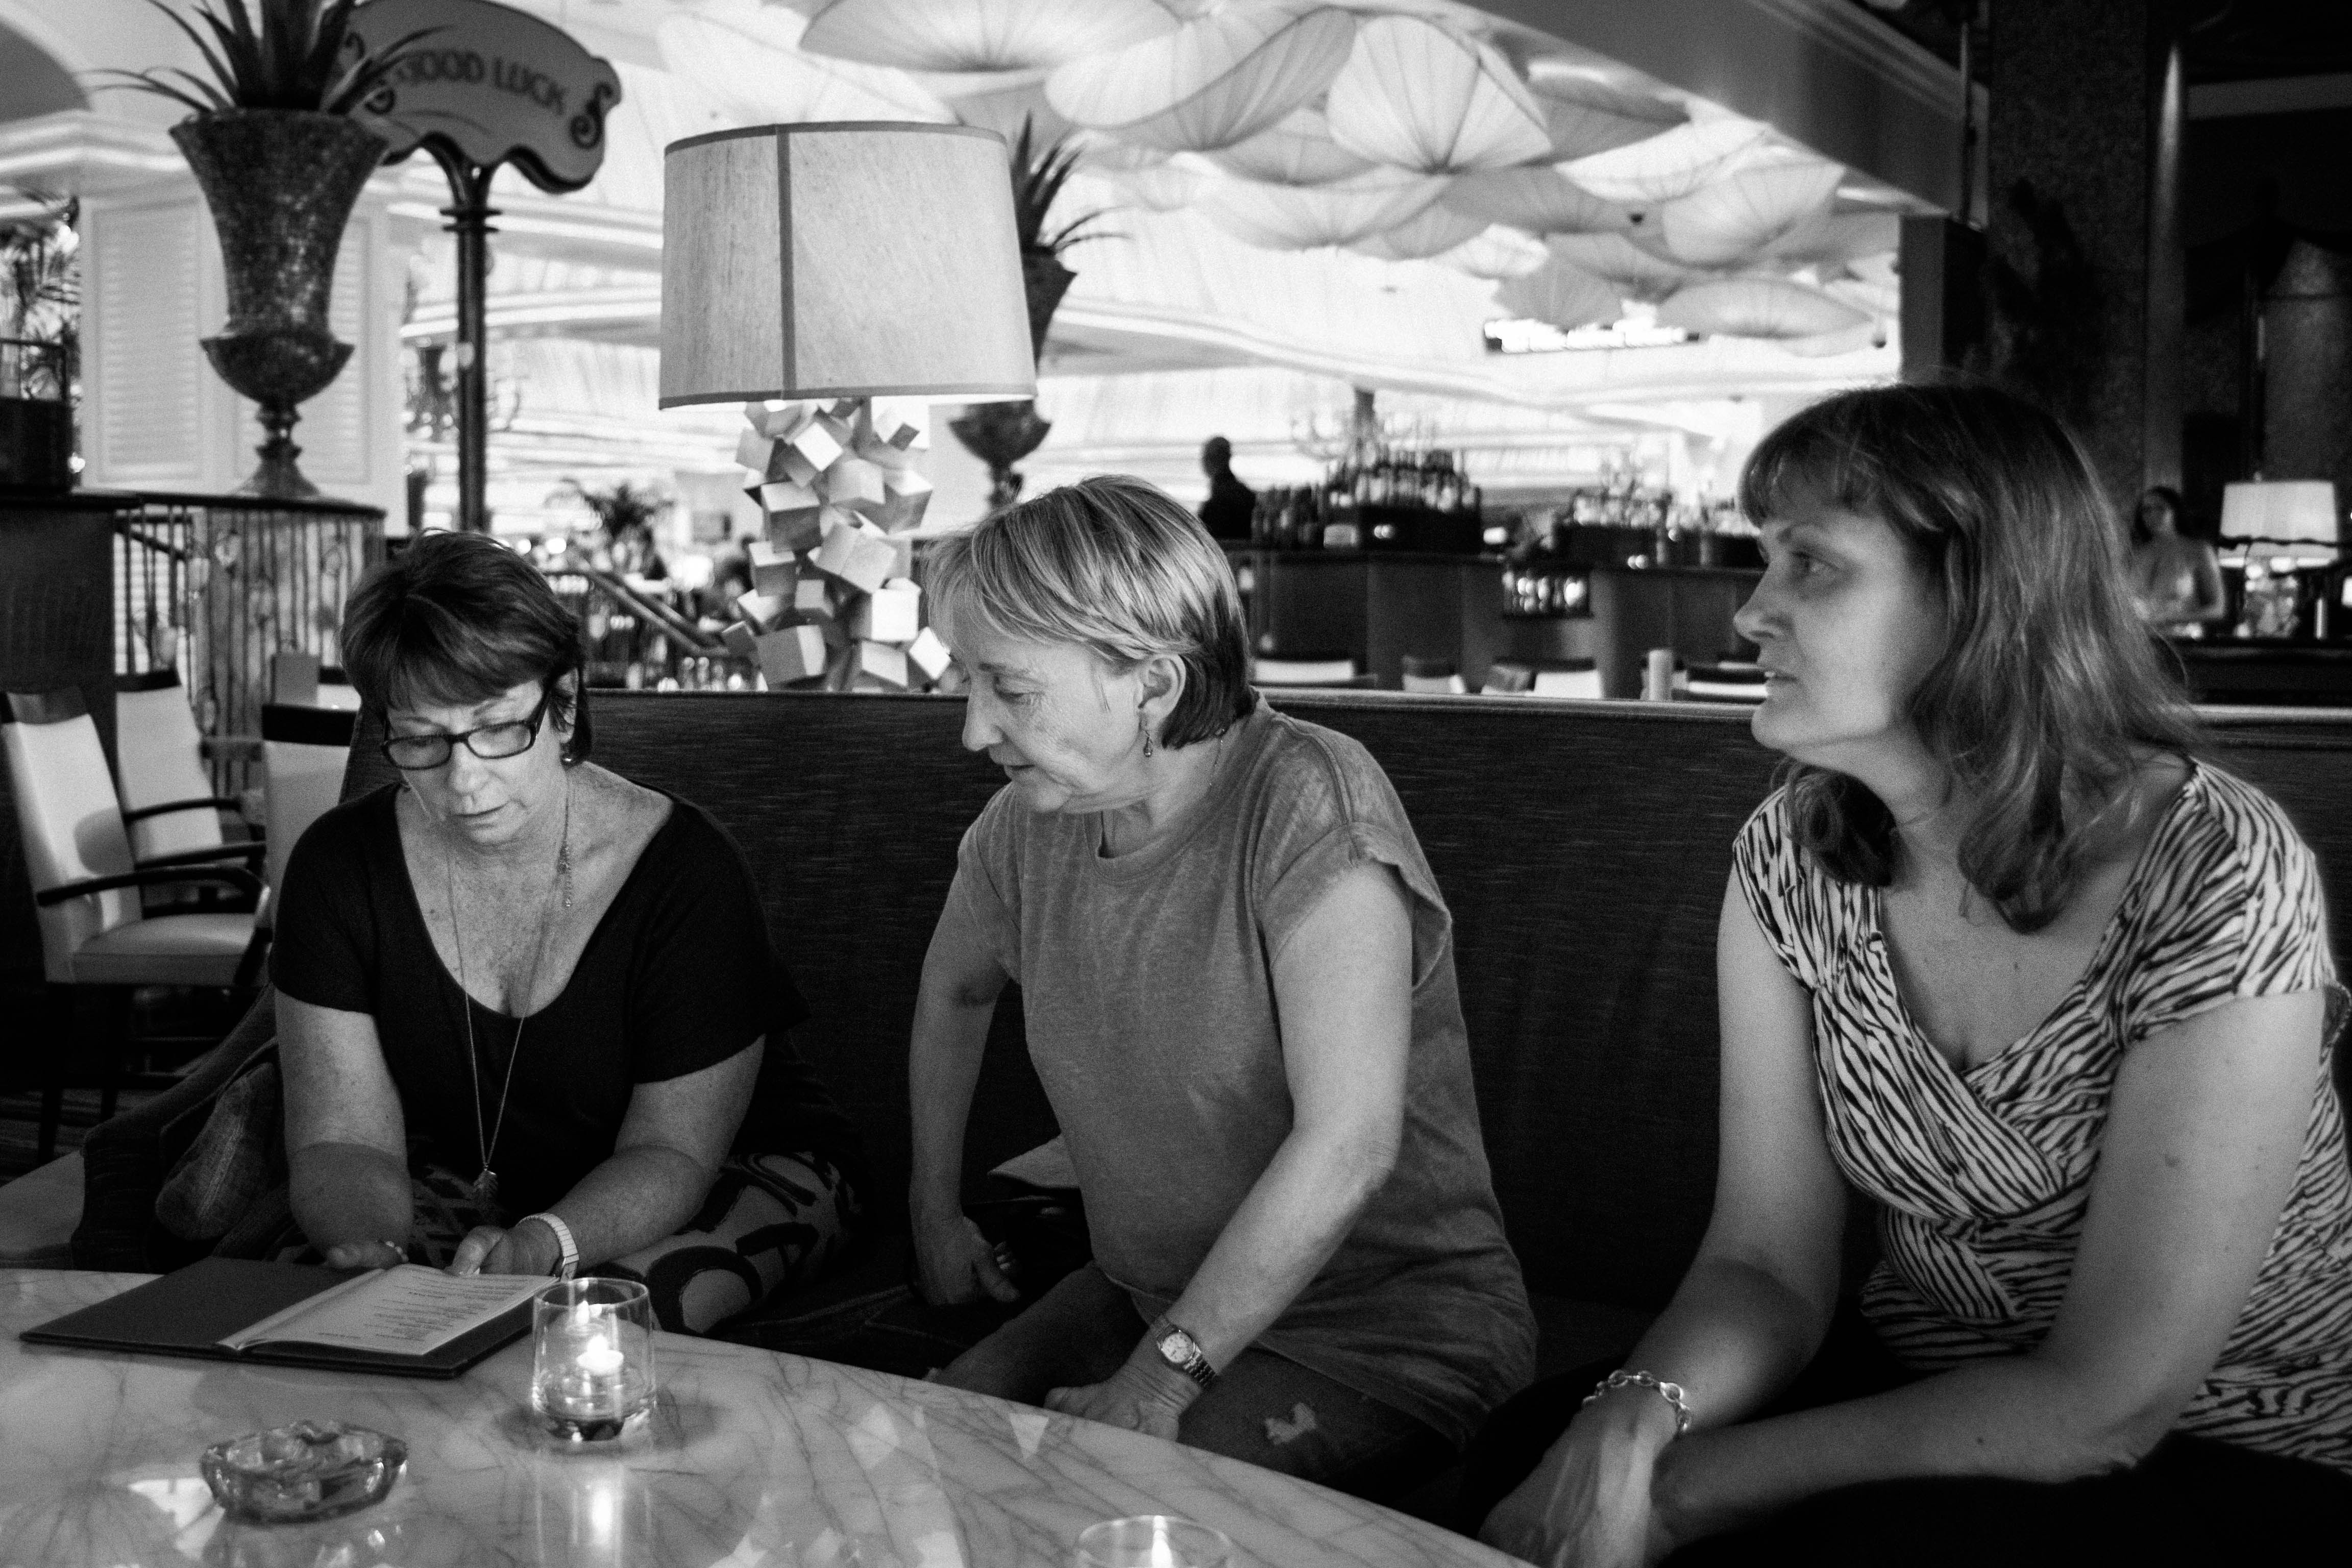
black and white, black, monochrome, monochrome photography